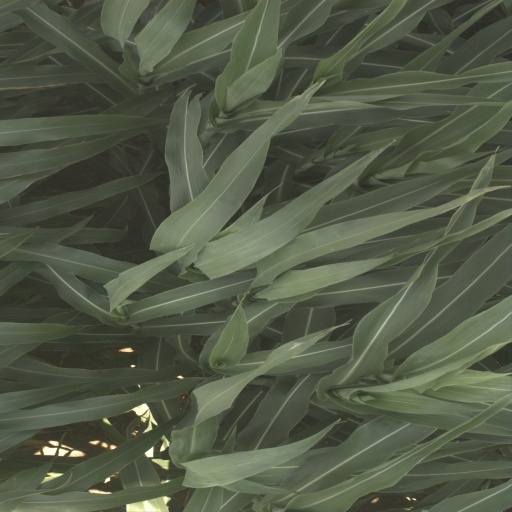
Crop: sorghum